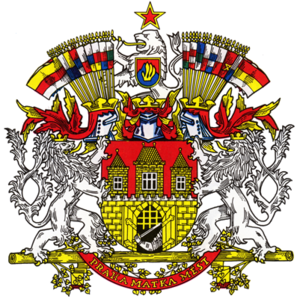
Prag / Historie
Prags byvåben fra 1964-1991.
"""Praha"" omdirigeres hertil. For andre betydninger af Praha, se Praha.